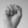
ASL letter: S